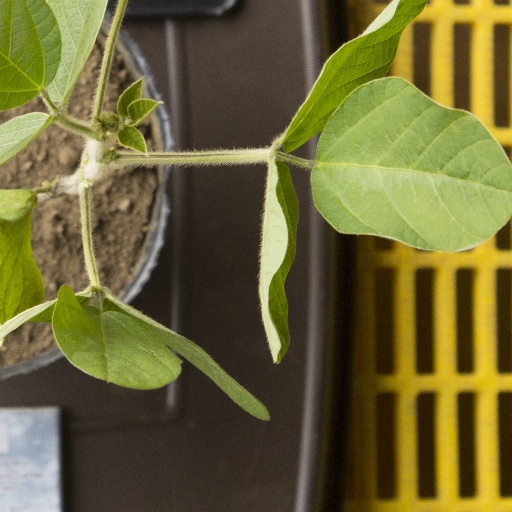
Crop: soybean